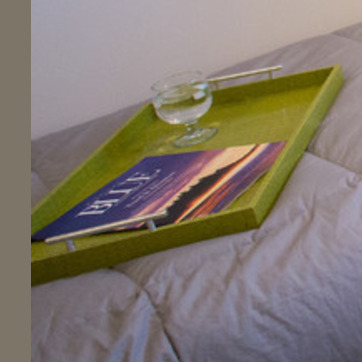
Material: paper